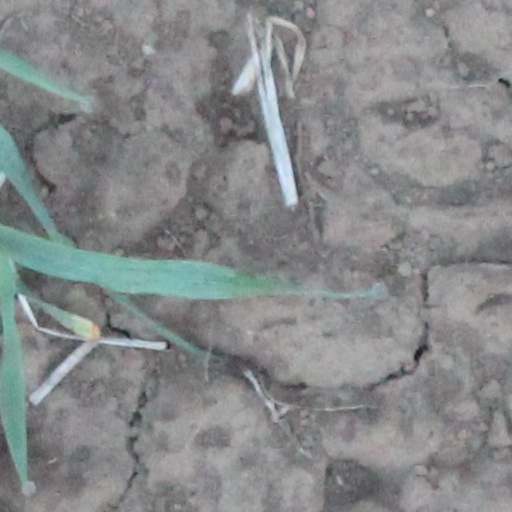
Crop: wheat